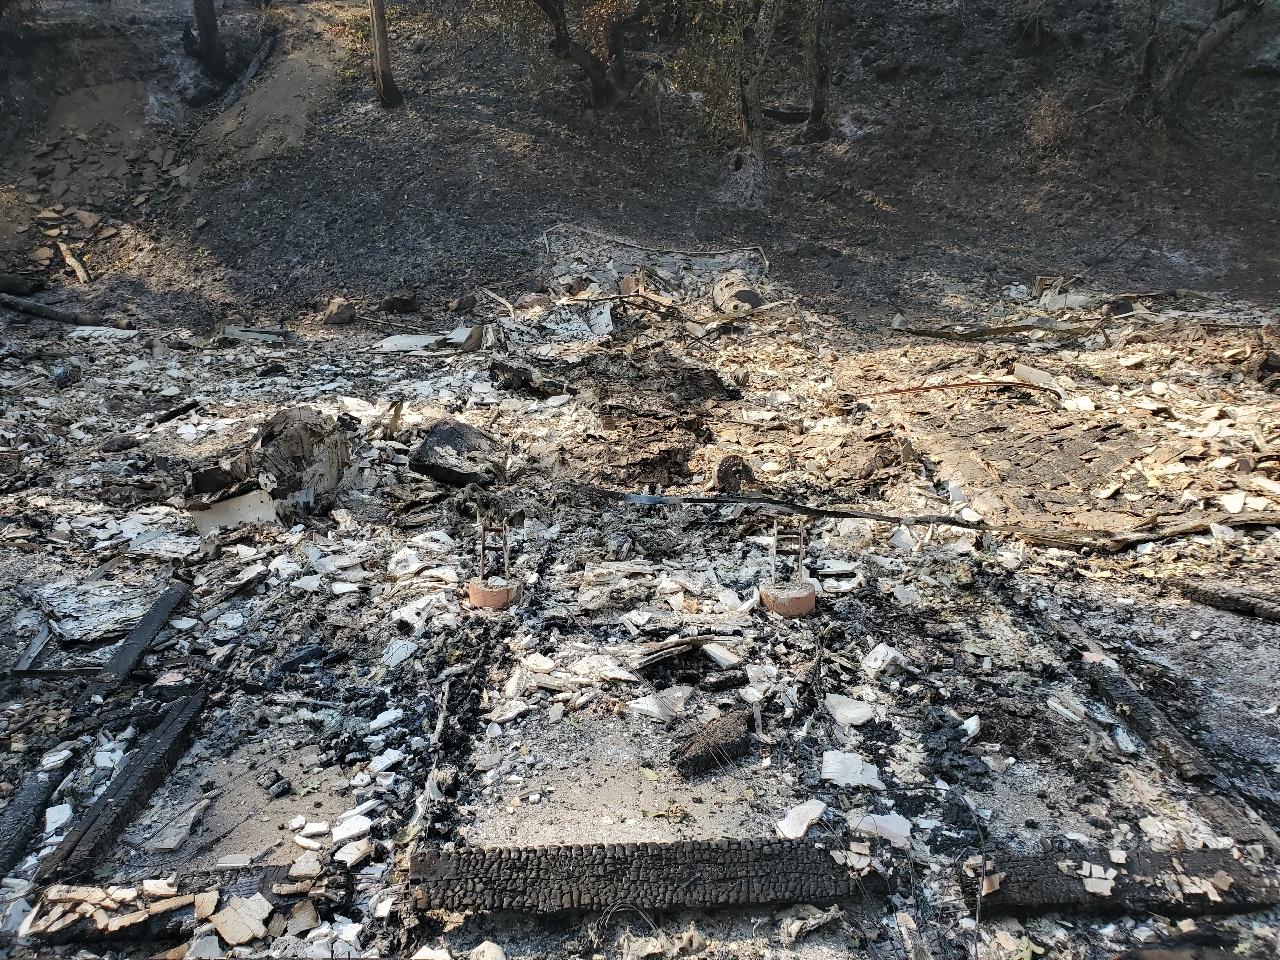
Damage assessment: destroyed